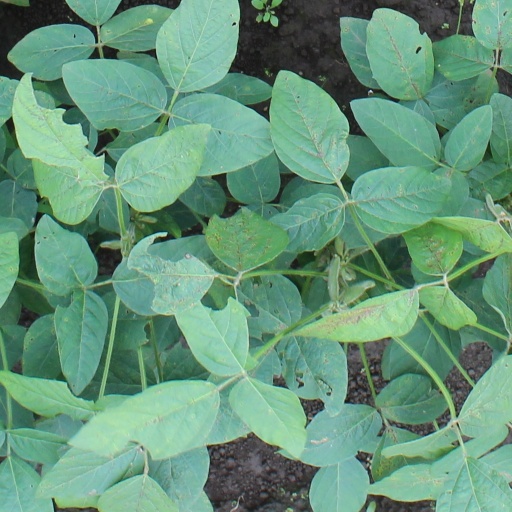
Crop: soybean